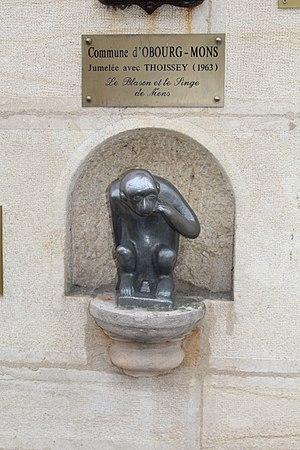
Élements montrant le jumelage entre Thoissey et Obourg installés sur la façade de l'hôtel de ville.
Thoissey est une commune française du département de l'Ain et située dans la région Auvergne-Rhône-Alpes. Jusqu'en 2015, elle était le chef-lieu du canton qui portait son nom et appartient depuis au canton de Châtillon-sur-Chalaronne.